When Love Begins

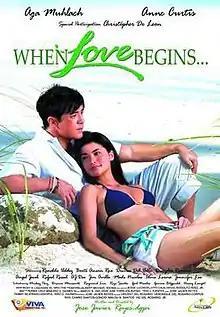
Theatrical movie poster

When Love Begins is a 2008 Philippine romance film written and directed by Jose Javier Reyes and starring Aga Muhlach and Anne Curtis. A co-production of Star Cinema and Viva Films, the film was released on April 30, 2008. This was Curtis' third movie after "Wag Kang Lilingon" (2006) and "Ang Cute ng Ina Mo!" (2007)